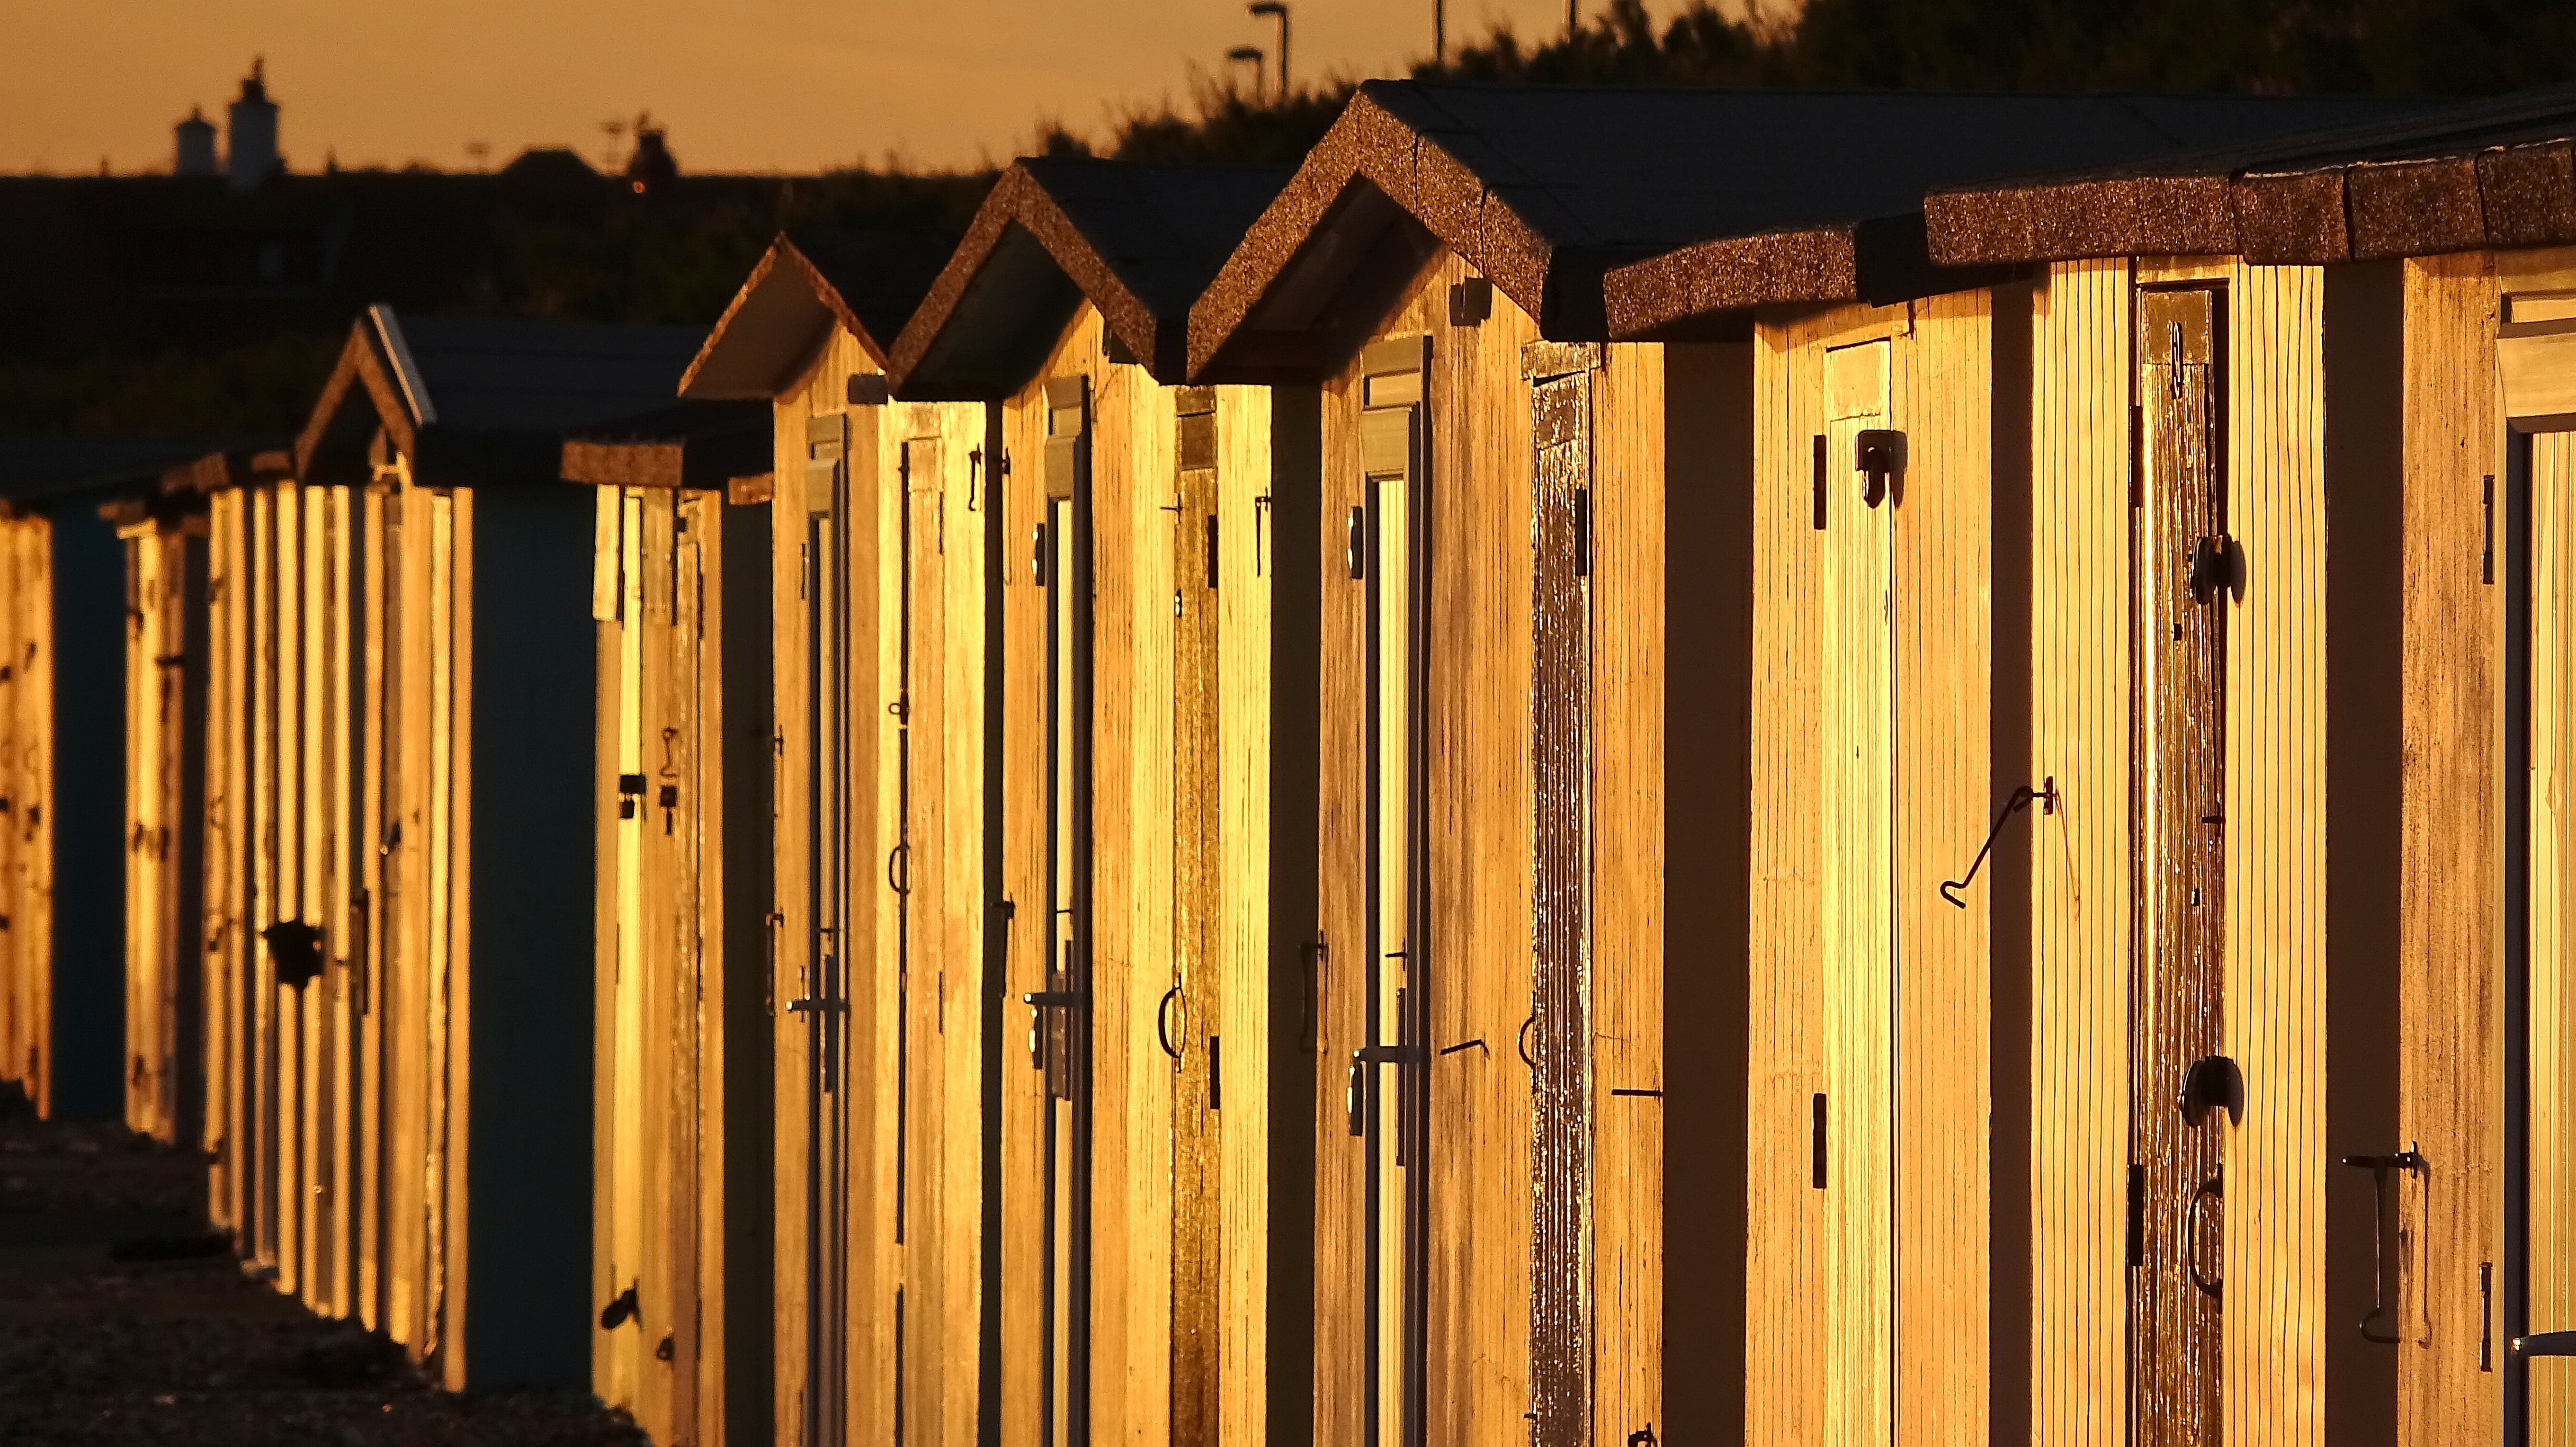
fence, wood, seaside, orange, tourism, stall, huts, beach huts, man made object, outdoor structure, sunset on the beach, row of beach huts